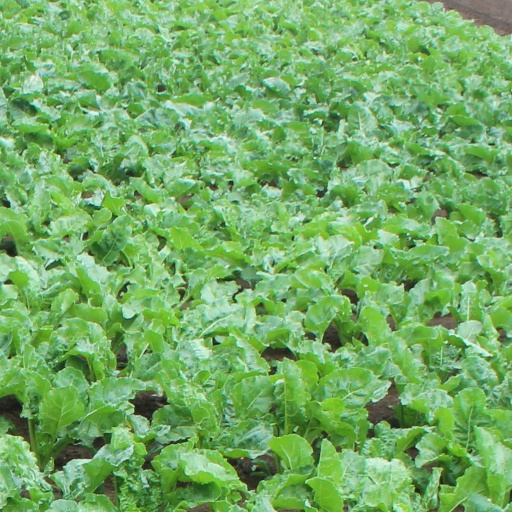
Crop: sugar beet